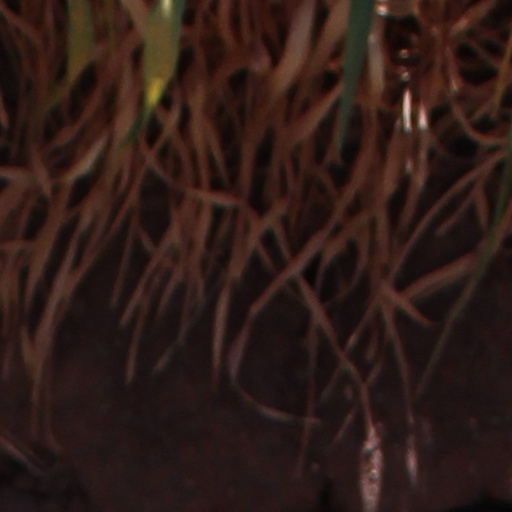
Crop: wheat